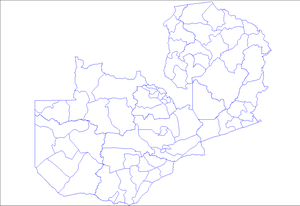
Les dix provinces de Zambie sont divisées en 110 districts.